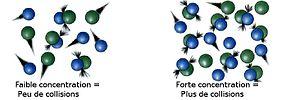
La Théorie des collisions est une théorie qui explique qualitativement comment se produisent les réactions chimiques élémentaires en phase gazeuse et qui rend compte de la dépendance de leur vitesse avec la concentration. Elle suppose que pour qu'une réaction se produise, les molécules des réactifs doivent entrer en collision. Seulement une fraction des collisions se traduisent par la transformation effective des réactifs en produits. Cela est dû au fait que seulement une partie des molécules ont une énergie suffisante et la bonne orientation au moment de l'impact pour rompre les liaisons existantes et en former de nouvelles. L'énergie minimale pour que la réaction puisse se produire est appelée énergie d'activation. La théorie des collisions est ainsi très intimement liée à la théorie cinétique des gaz et constitue un des fondements théoriques de la cinétique chimique.